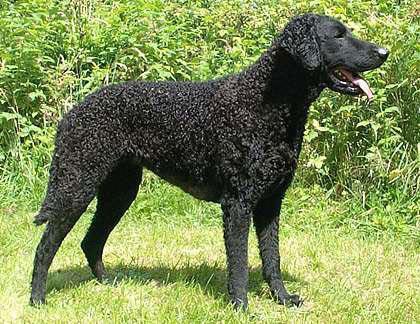
curly-coated_retriever